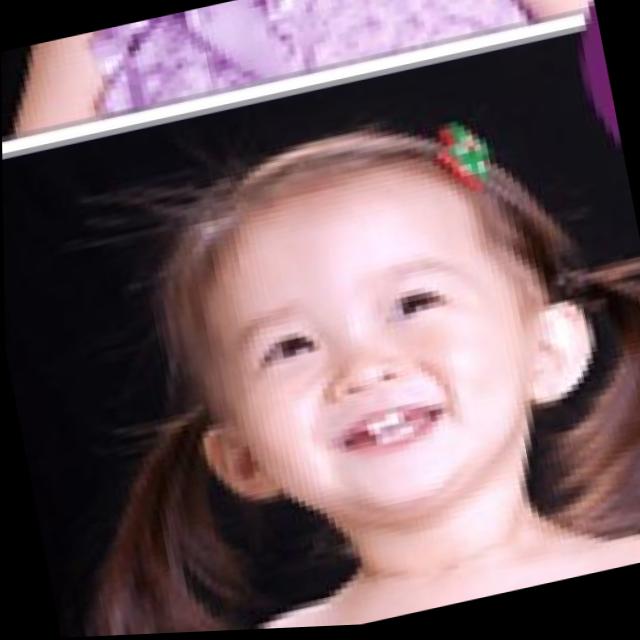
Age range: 0-12